Kigoma Region

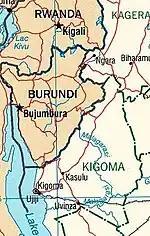
Most of Kigoma Region showing the Malagarasi River.

Kigoma Region resides in the northwestern corner of Tanzania, on the eastern shore of Lake Tanganyika. The region lies at about 5° south and 30° east of Greenwich and is bordered to the north by both Burundi and the Kagera Region. To the east, it is bordered by the Geita Region and Tabora Regions, to the south by the Katavi Region, and to the west by Lake Tanganyika, which forms a border with the Democratic Republic of the Congo.